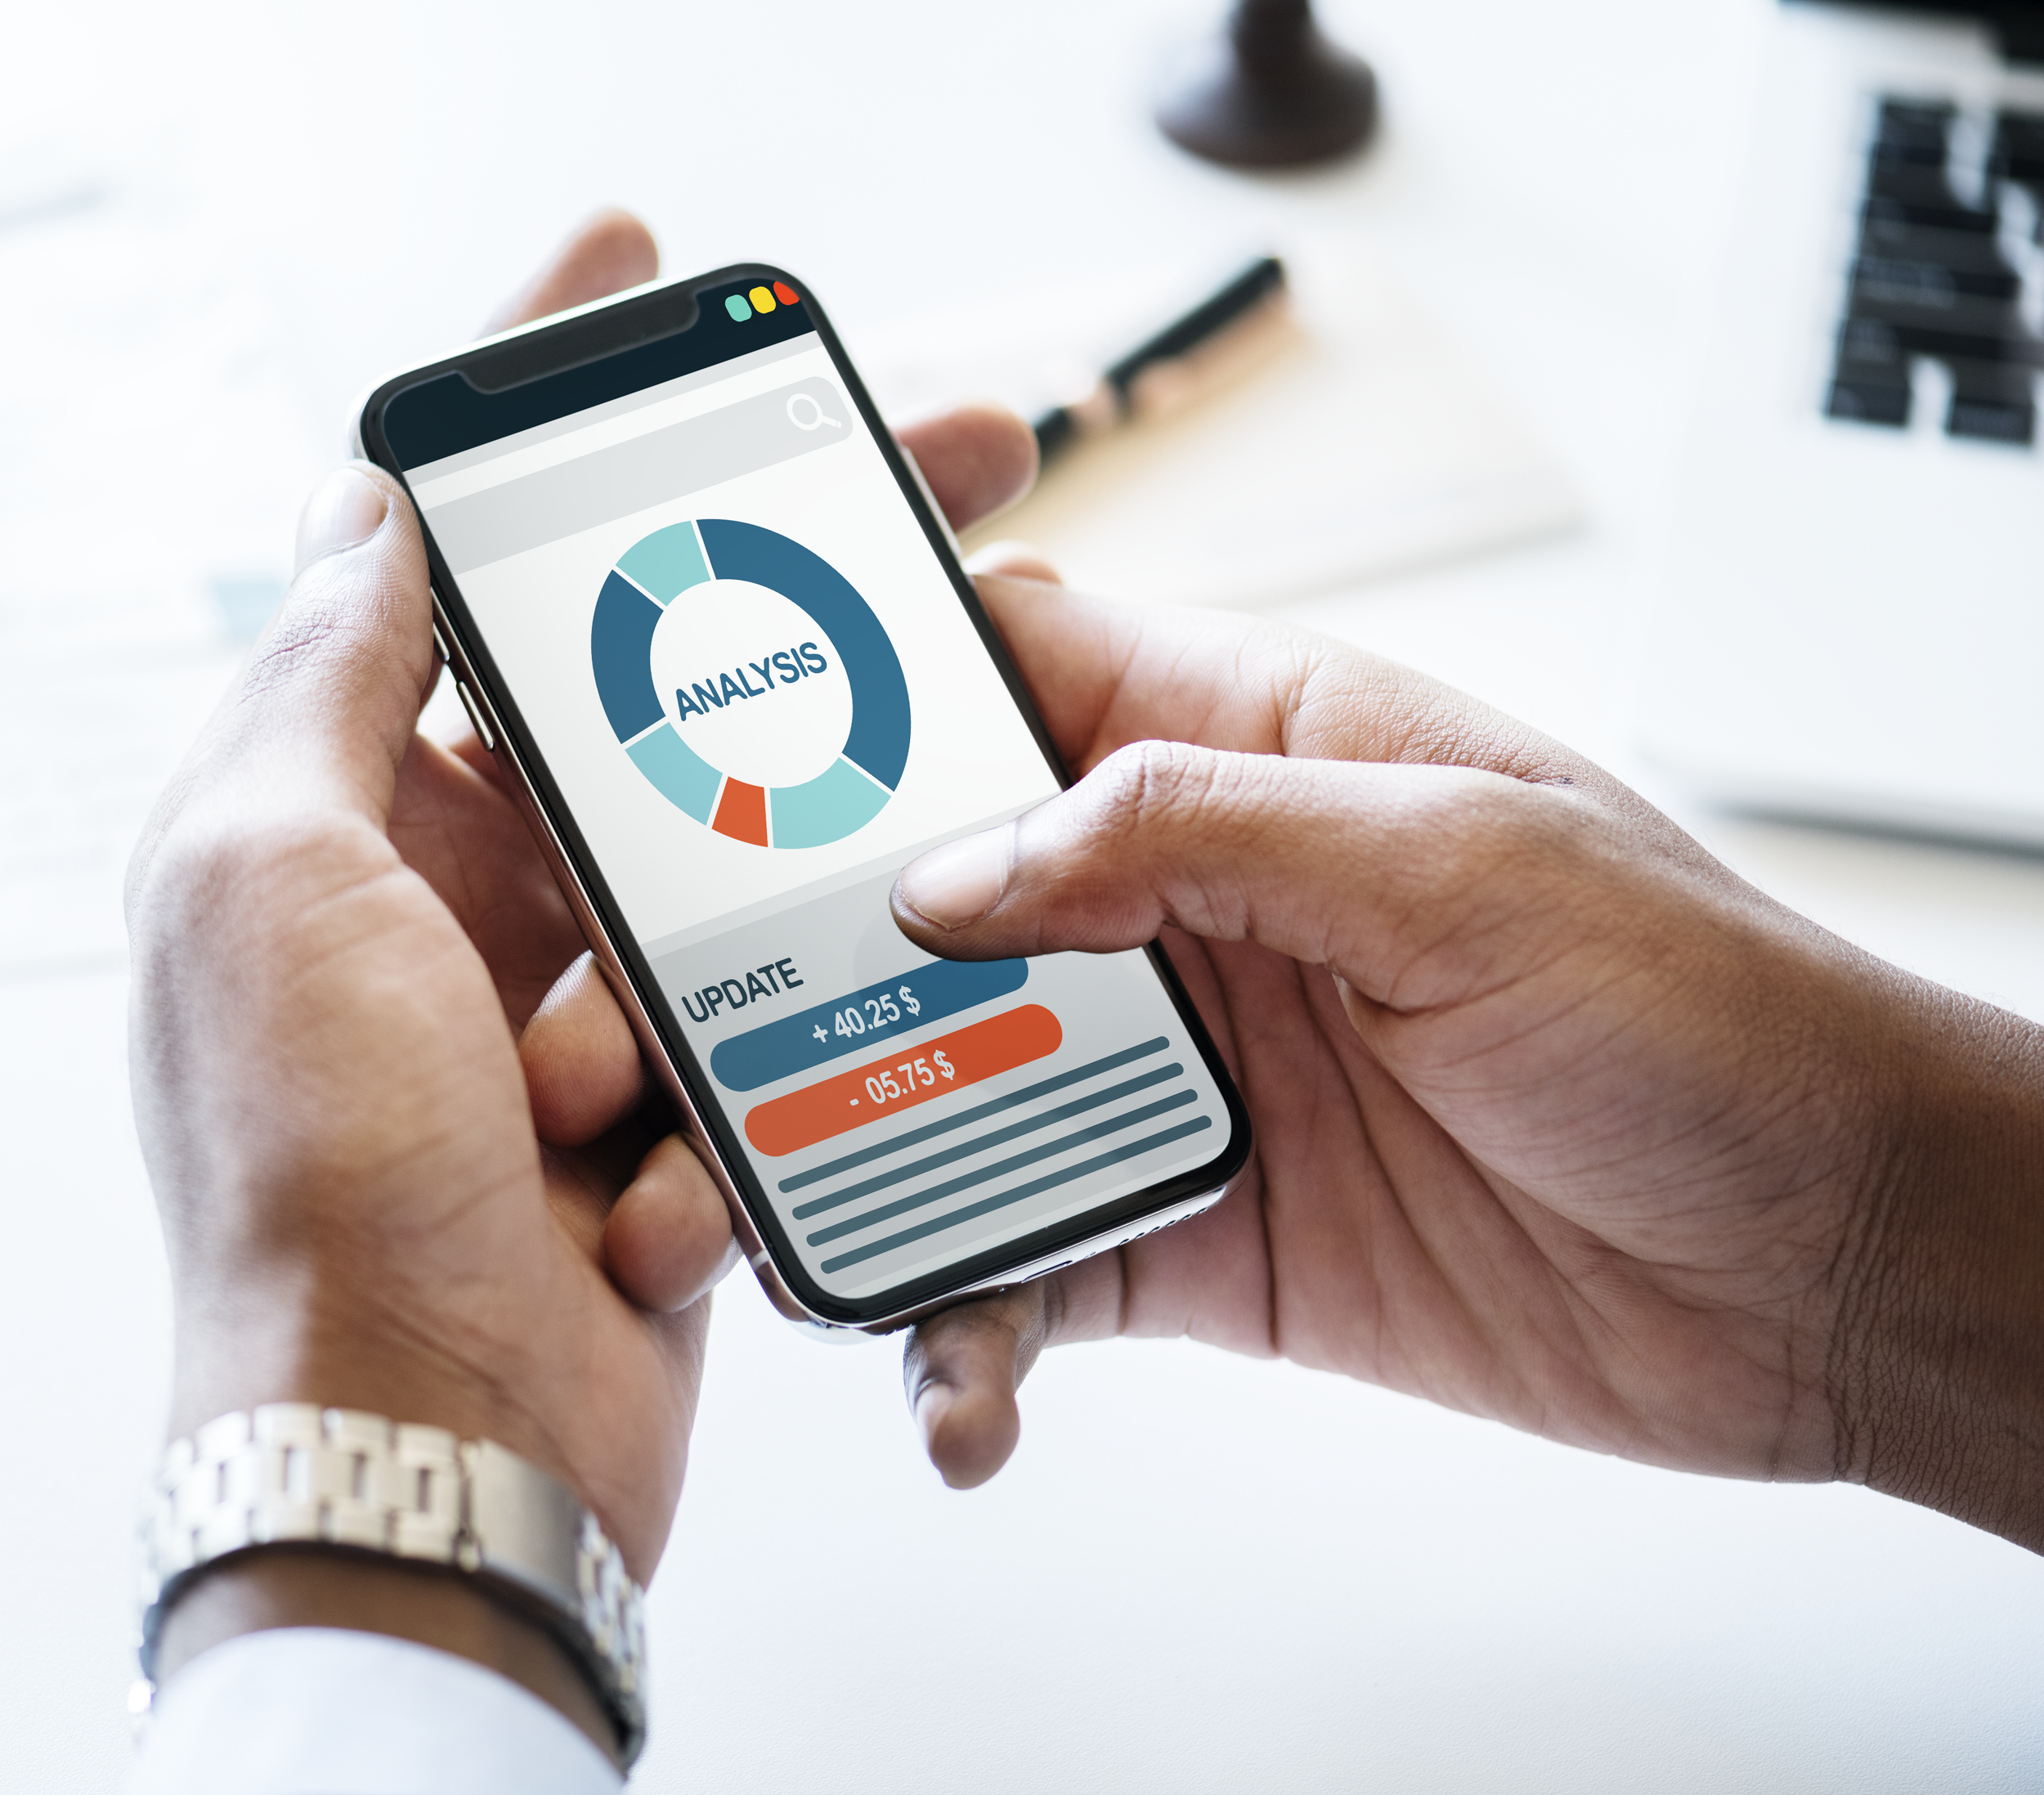
gadget, mobile phone, smartphone, communication device, technology, portable communications device, electronic device, font, hand, design, iphone, logo, Material property, finger, brand, gesture, graphics, wallet